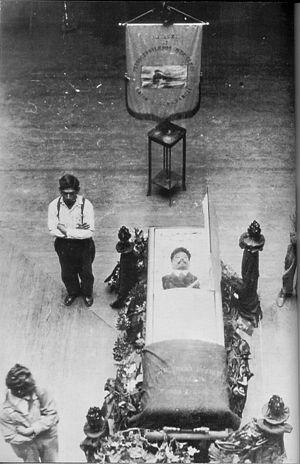
Ricardo Flores Magón, né le 16 septembre 1873 à San Antonio Eloxochitlán et mort le 21 novembre 1922 au pénitencier de Leavenworth, est un réformateur du Mexique et anarchiste, considéré comme l'un des précurseurs intellectuels de la révolution mexicaine.